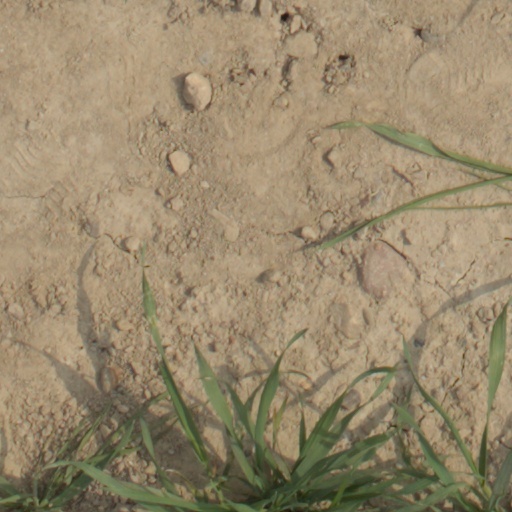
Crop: wheat